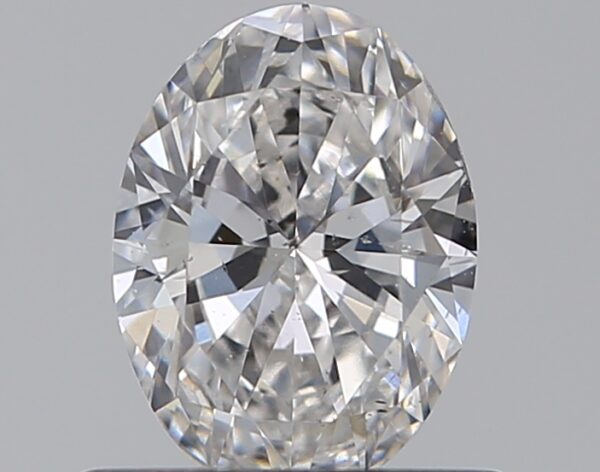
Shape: oval
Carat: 0.5
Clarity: SI1
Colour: E
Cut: EX
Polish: EX
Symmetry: VG
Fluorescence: ST
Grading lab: GIA
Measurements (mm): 6.16 x 4.51 x 2.7